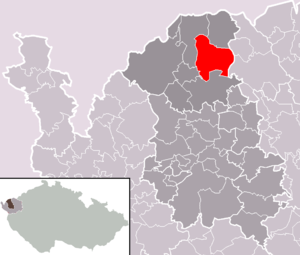
Šindelová est une commune du district de Sokolov, dans la région de Karlovy Vary, en Tchéquie. Sa population s'élevait à 302 habitants en 2018.